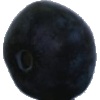
Label: Blueberry 1